A-League Men

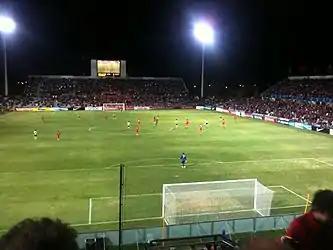
Adelaide United against Jeonbuk Hyundai Motors in the AFC Champions League in 2010.

Australian A-League clubs are eligible for participation in the AFC Champions League competition each season since the 2007 edition of the tournament. Wellington Phoenix and Auckland FC are not eligible to compete in the Asian Champions League, nor do they compete in the OFC Champions League. Qualification is determined by league finishing positions and the winner of the Australia Cup Final, with the number of positions determined by the Asian Football Confederation club competition ranking. Due to the re-formatting of the AFC Champions League to have an inter-year schedule from September (northern hemisphere autumn-to-spring) instead of an intra-year schedule (northern hemisphere spring-to-autumn), the qualification format for the 2023–24 AFC Champions League was changed, with a single qualification spot going to whichever of which of the Premiers for the 2021–22 or the 2022–23 seasons accrues the most combined points over both seasons.